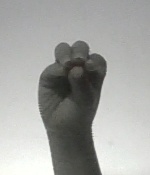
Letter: ha